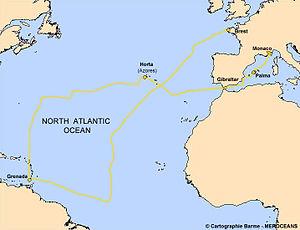
Campagne OceanoScientific 2013-14 - 10 000 milles nautiques (18 520 km)
OceanoScientific est une association et du matériel océanographique éponyme dédiés à la récupération de données météorologiques à bord de voiliers dans un objectif d'étude des changements climatiques. Le nom est une marque déposée par la société SailingOne